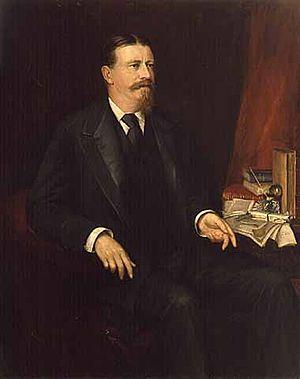
Le gouverneur du Minnesota est le chef de la branche exécutive de l'État américain du Minnesota.